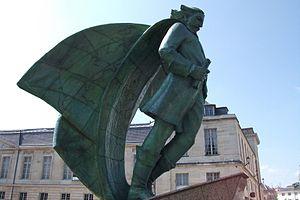
Place de Châlons en Champagne contenant une sculpture de Jean Talon .
Jean Talon, né en janvier 1626 et mort le 23 novembre 1694 à Paris, est connu principalement comme étant le premier intendant de la Nouvelle-France. Les cinq ans et demi qu'il passa en Nouvelle-France transformèrent de manière déterminante la colonie.
Châlons-en-Champagne, anciennement Châlons-sur-Marne, est une commune française, préfecture du département de la Marne, en région Grand Est. Elle était également le chef-lieu de l'ancienne région Champagne-Ardenne jusqu'à sa fusion avec l'Alsace et la Lorraine le 1ᵉʳ janvier 2016. Châlons a toutefois conservé un hôtel de région.
La place Godart est une voie de la commune de Châlons-en-Champagne, située au sein du département de la Marne, en région Champagne-Ardenne.